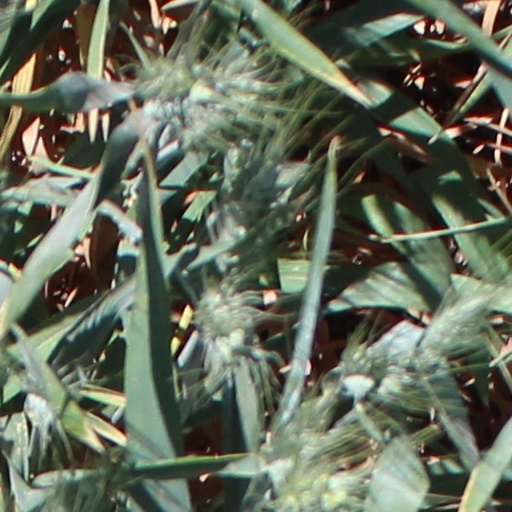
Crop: wheat